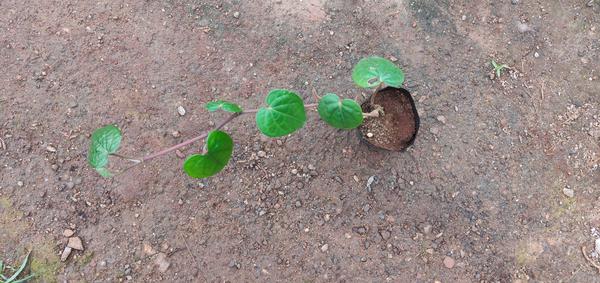
Plant: Betel